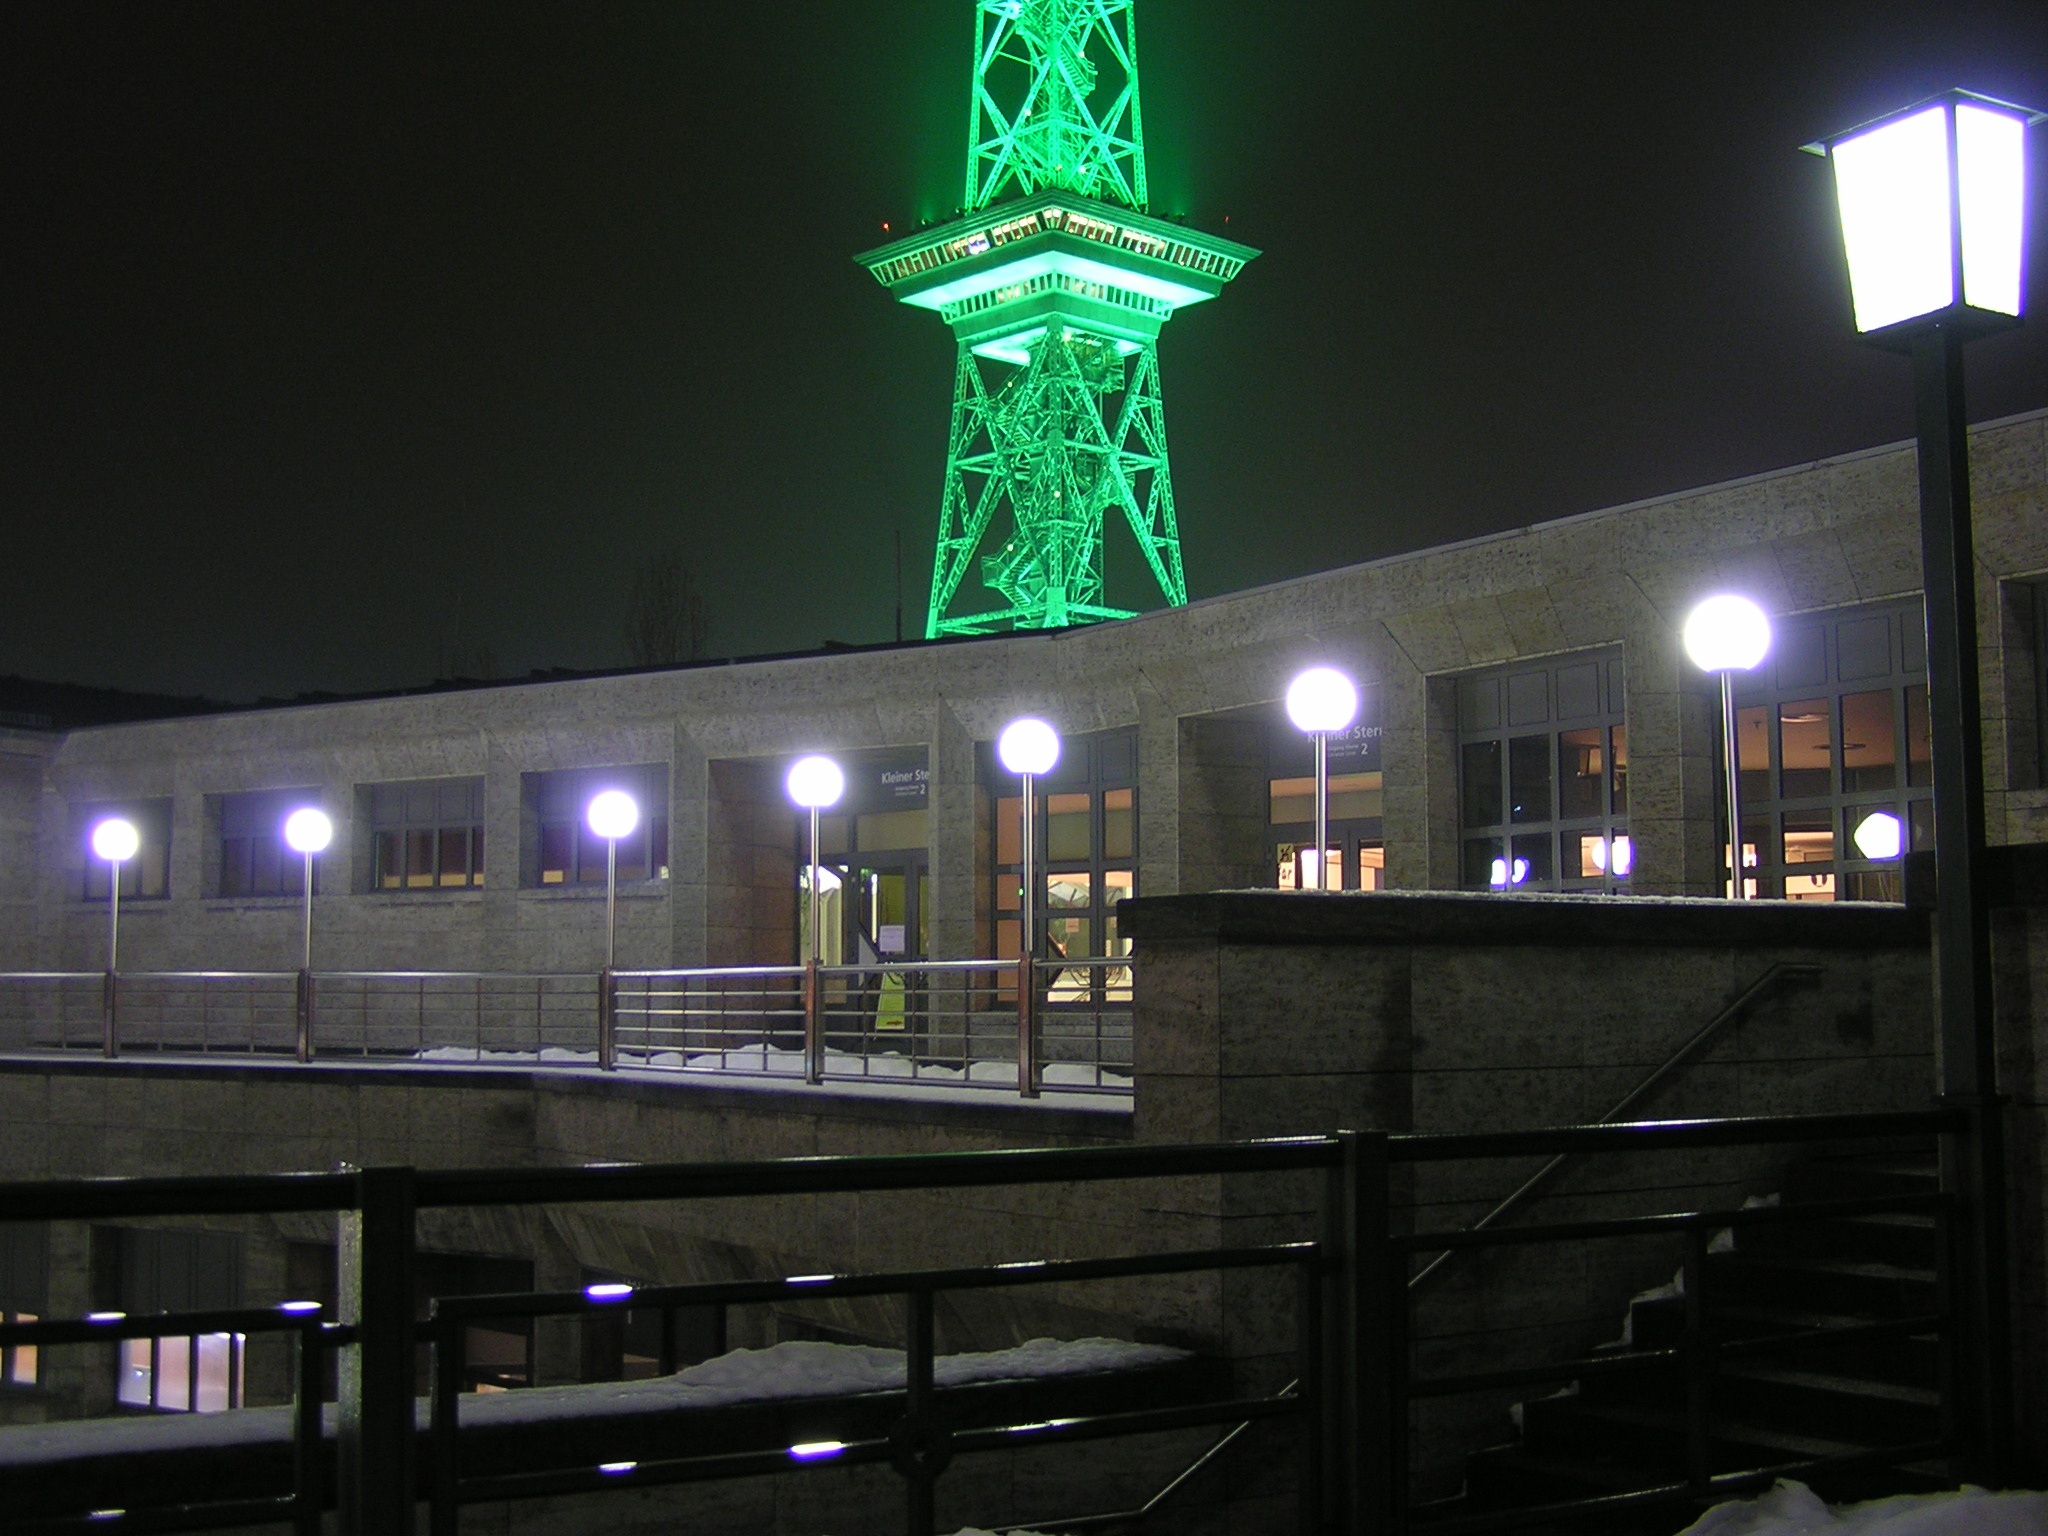
light, night, green, darkness, street light, signage, lighting, illuminated, neon light, light fixture, berlin, shape, radio tower, neon green